Finn Lau

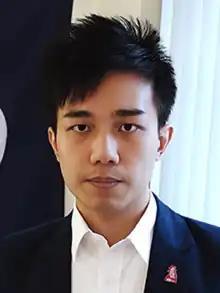
Lau in 2020

Finn Lau Cho-dik (born 25 October 1993) is a political activist from Hong Kong known for popularising a protesting strategy coined "Lam Chau" and being the founder of Hong Kong Liberty and Stand with Hong Kong. He was previously only known as the LIHKG user with the username "I want Lam Chau". On 5 October 2020, he publicised his real identity as Finn Lau and announced that he, as the founder of both teams, would split Hong Kong Liberty and Stand with Hong Kong. The two organisations are currently operating separately.